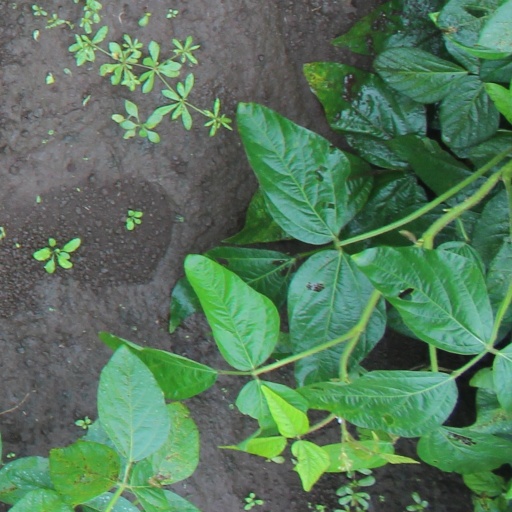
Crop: soybean